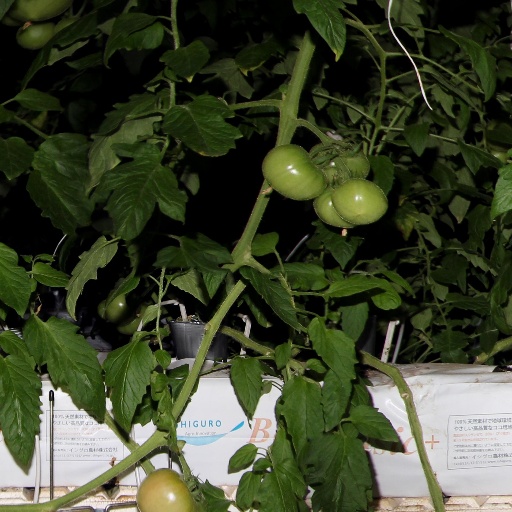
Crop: tomato